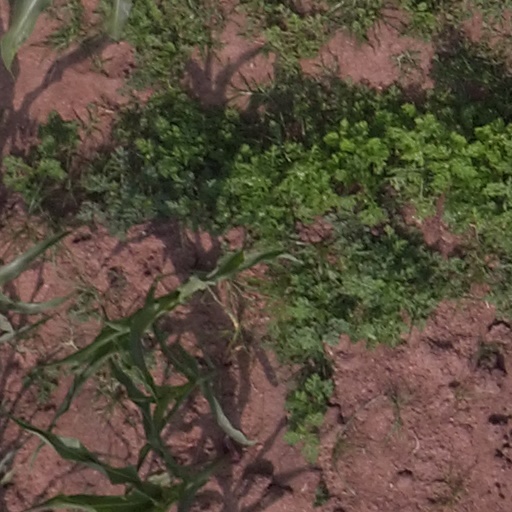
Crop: maize; corn